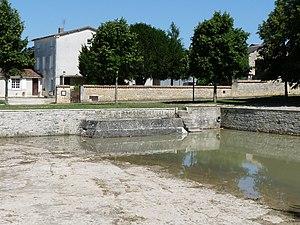
Mare de Raix, Charente, France
Raix est une commune du sud-ouest de la France, située dans le département de la Charente.